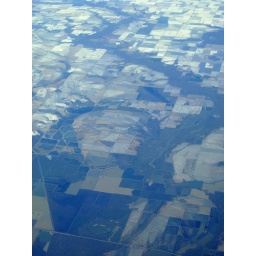
This was taken from an airplane on the way back home. It was flying over Pennsylvania, I think...